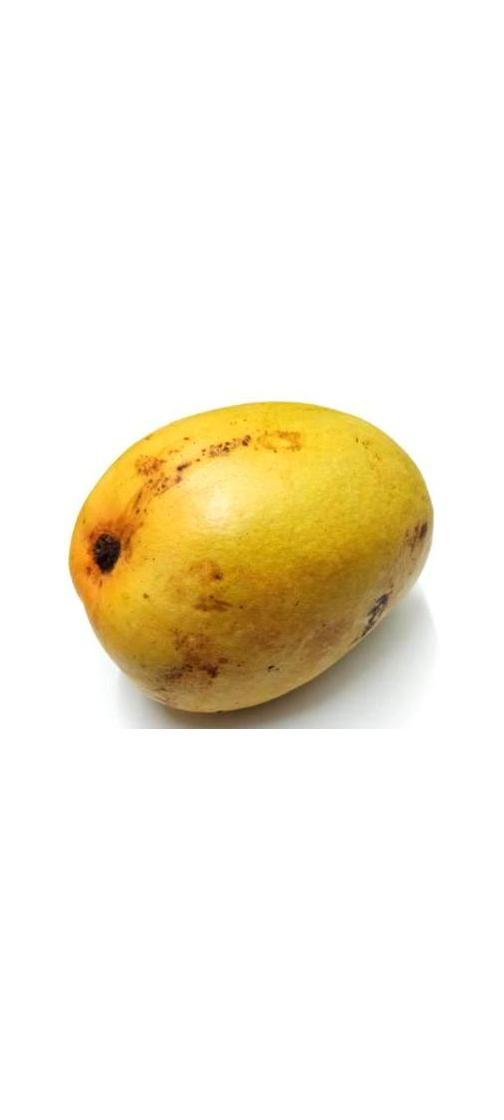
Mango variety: Bari-11